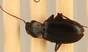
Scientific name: Calathus advena
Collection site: Rocky Mountains NEON (RMNP), plot RMNP_014